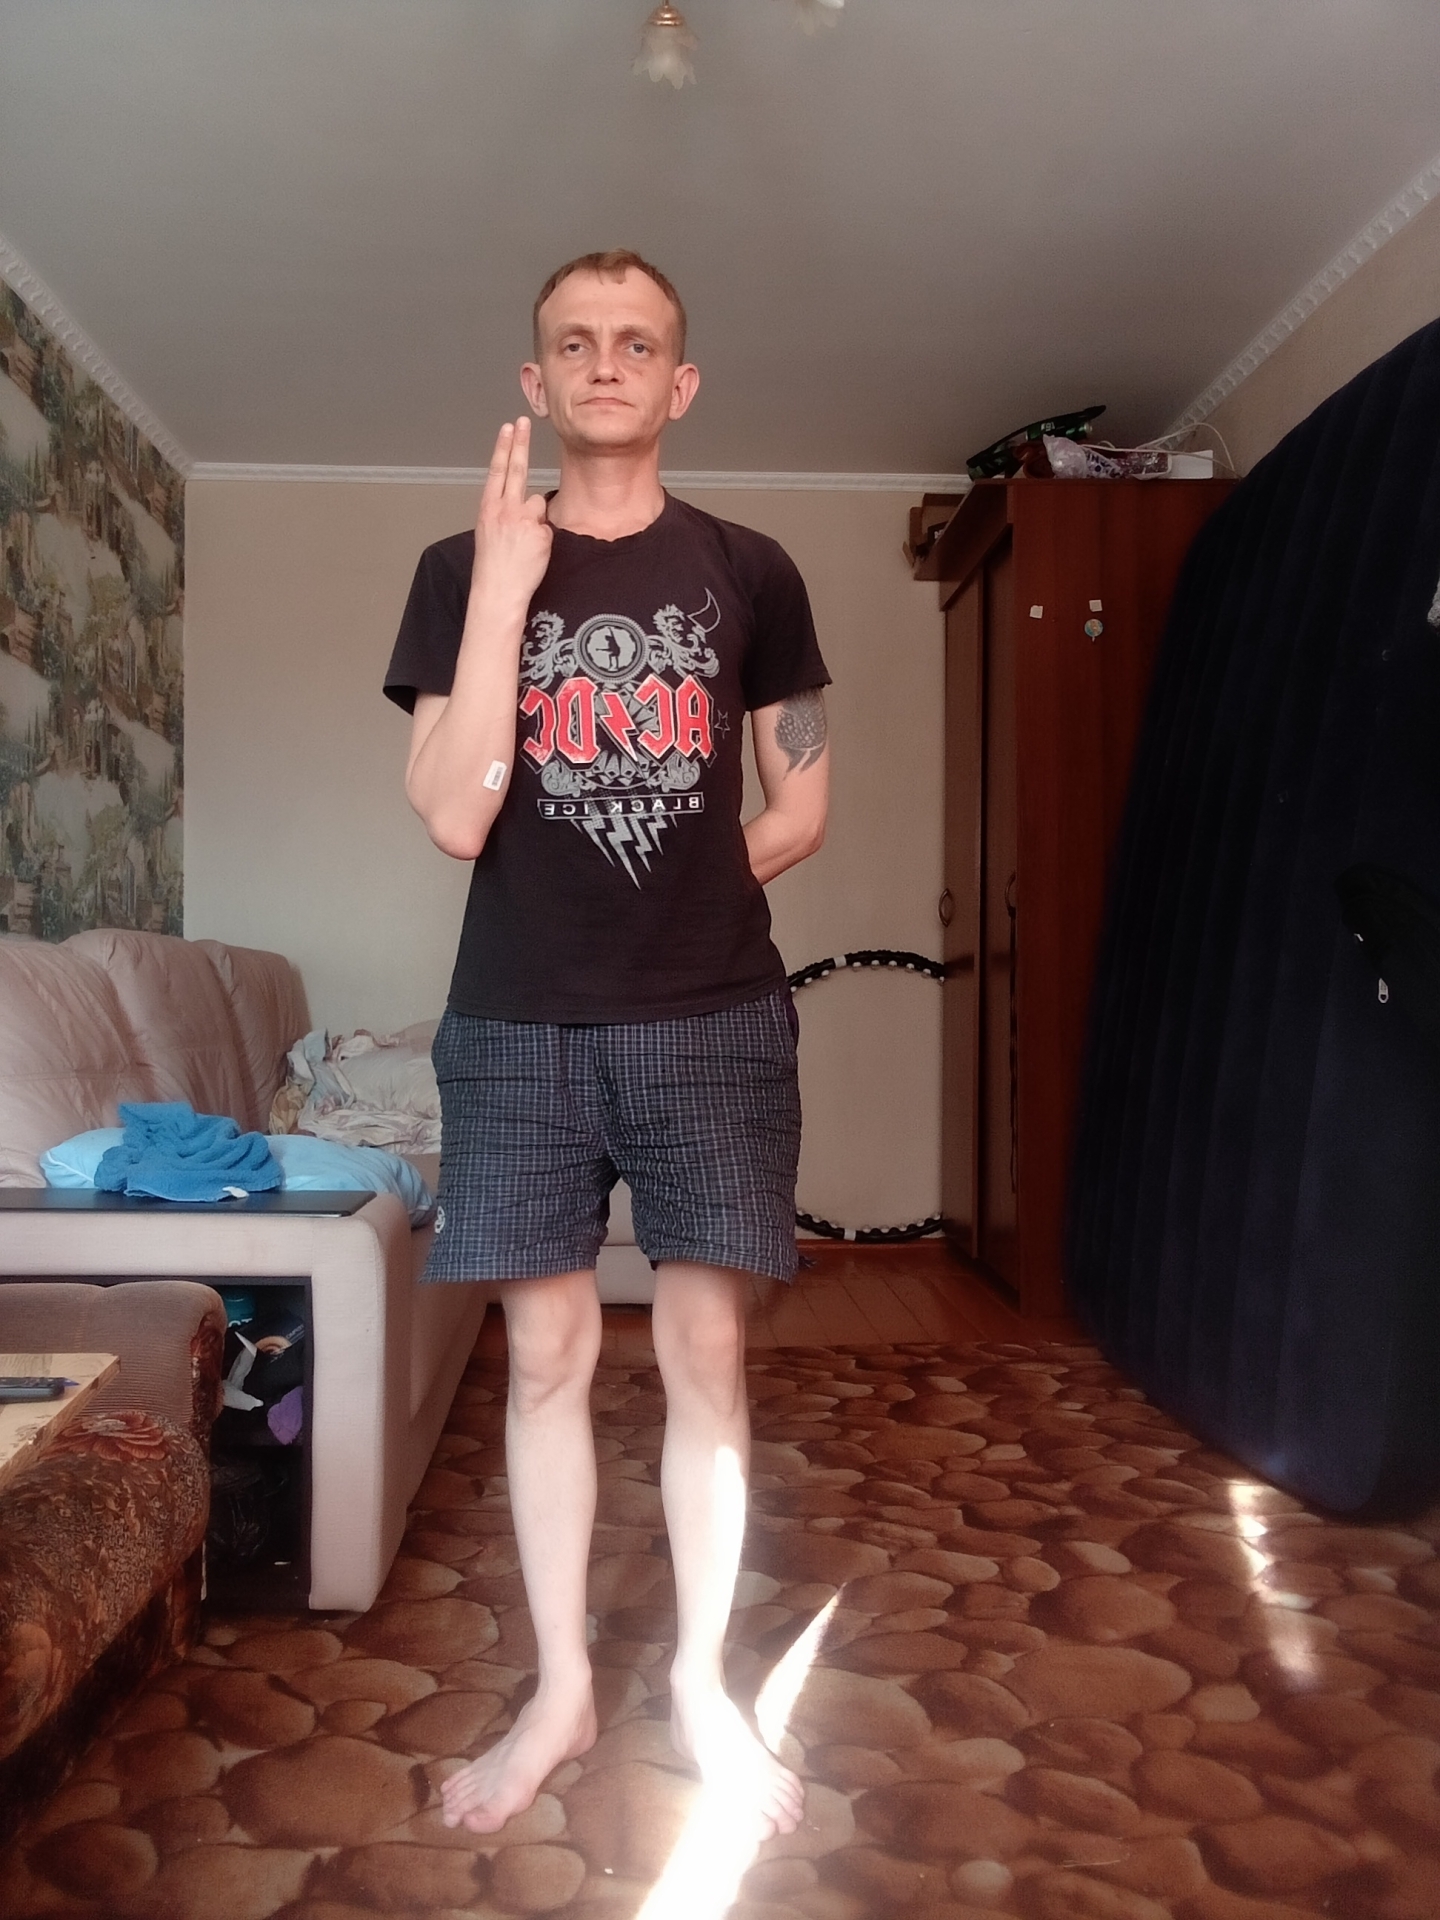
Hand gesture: two_up_inverted